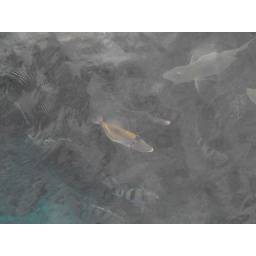
a group of fish in the red sea